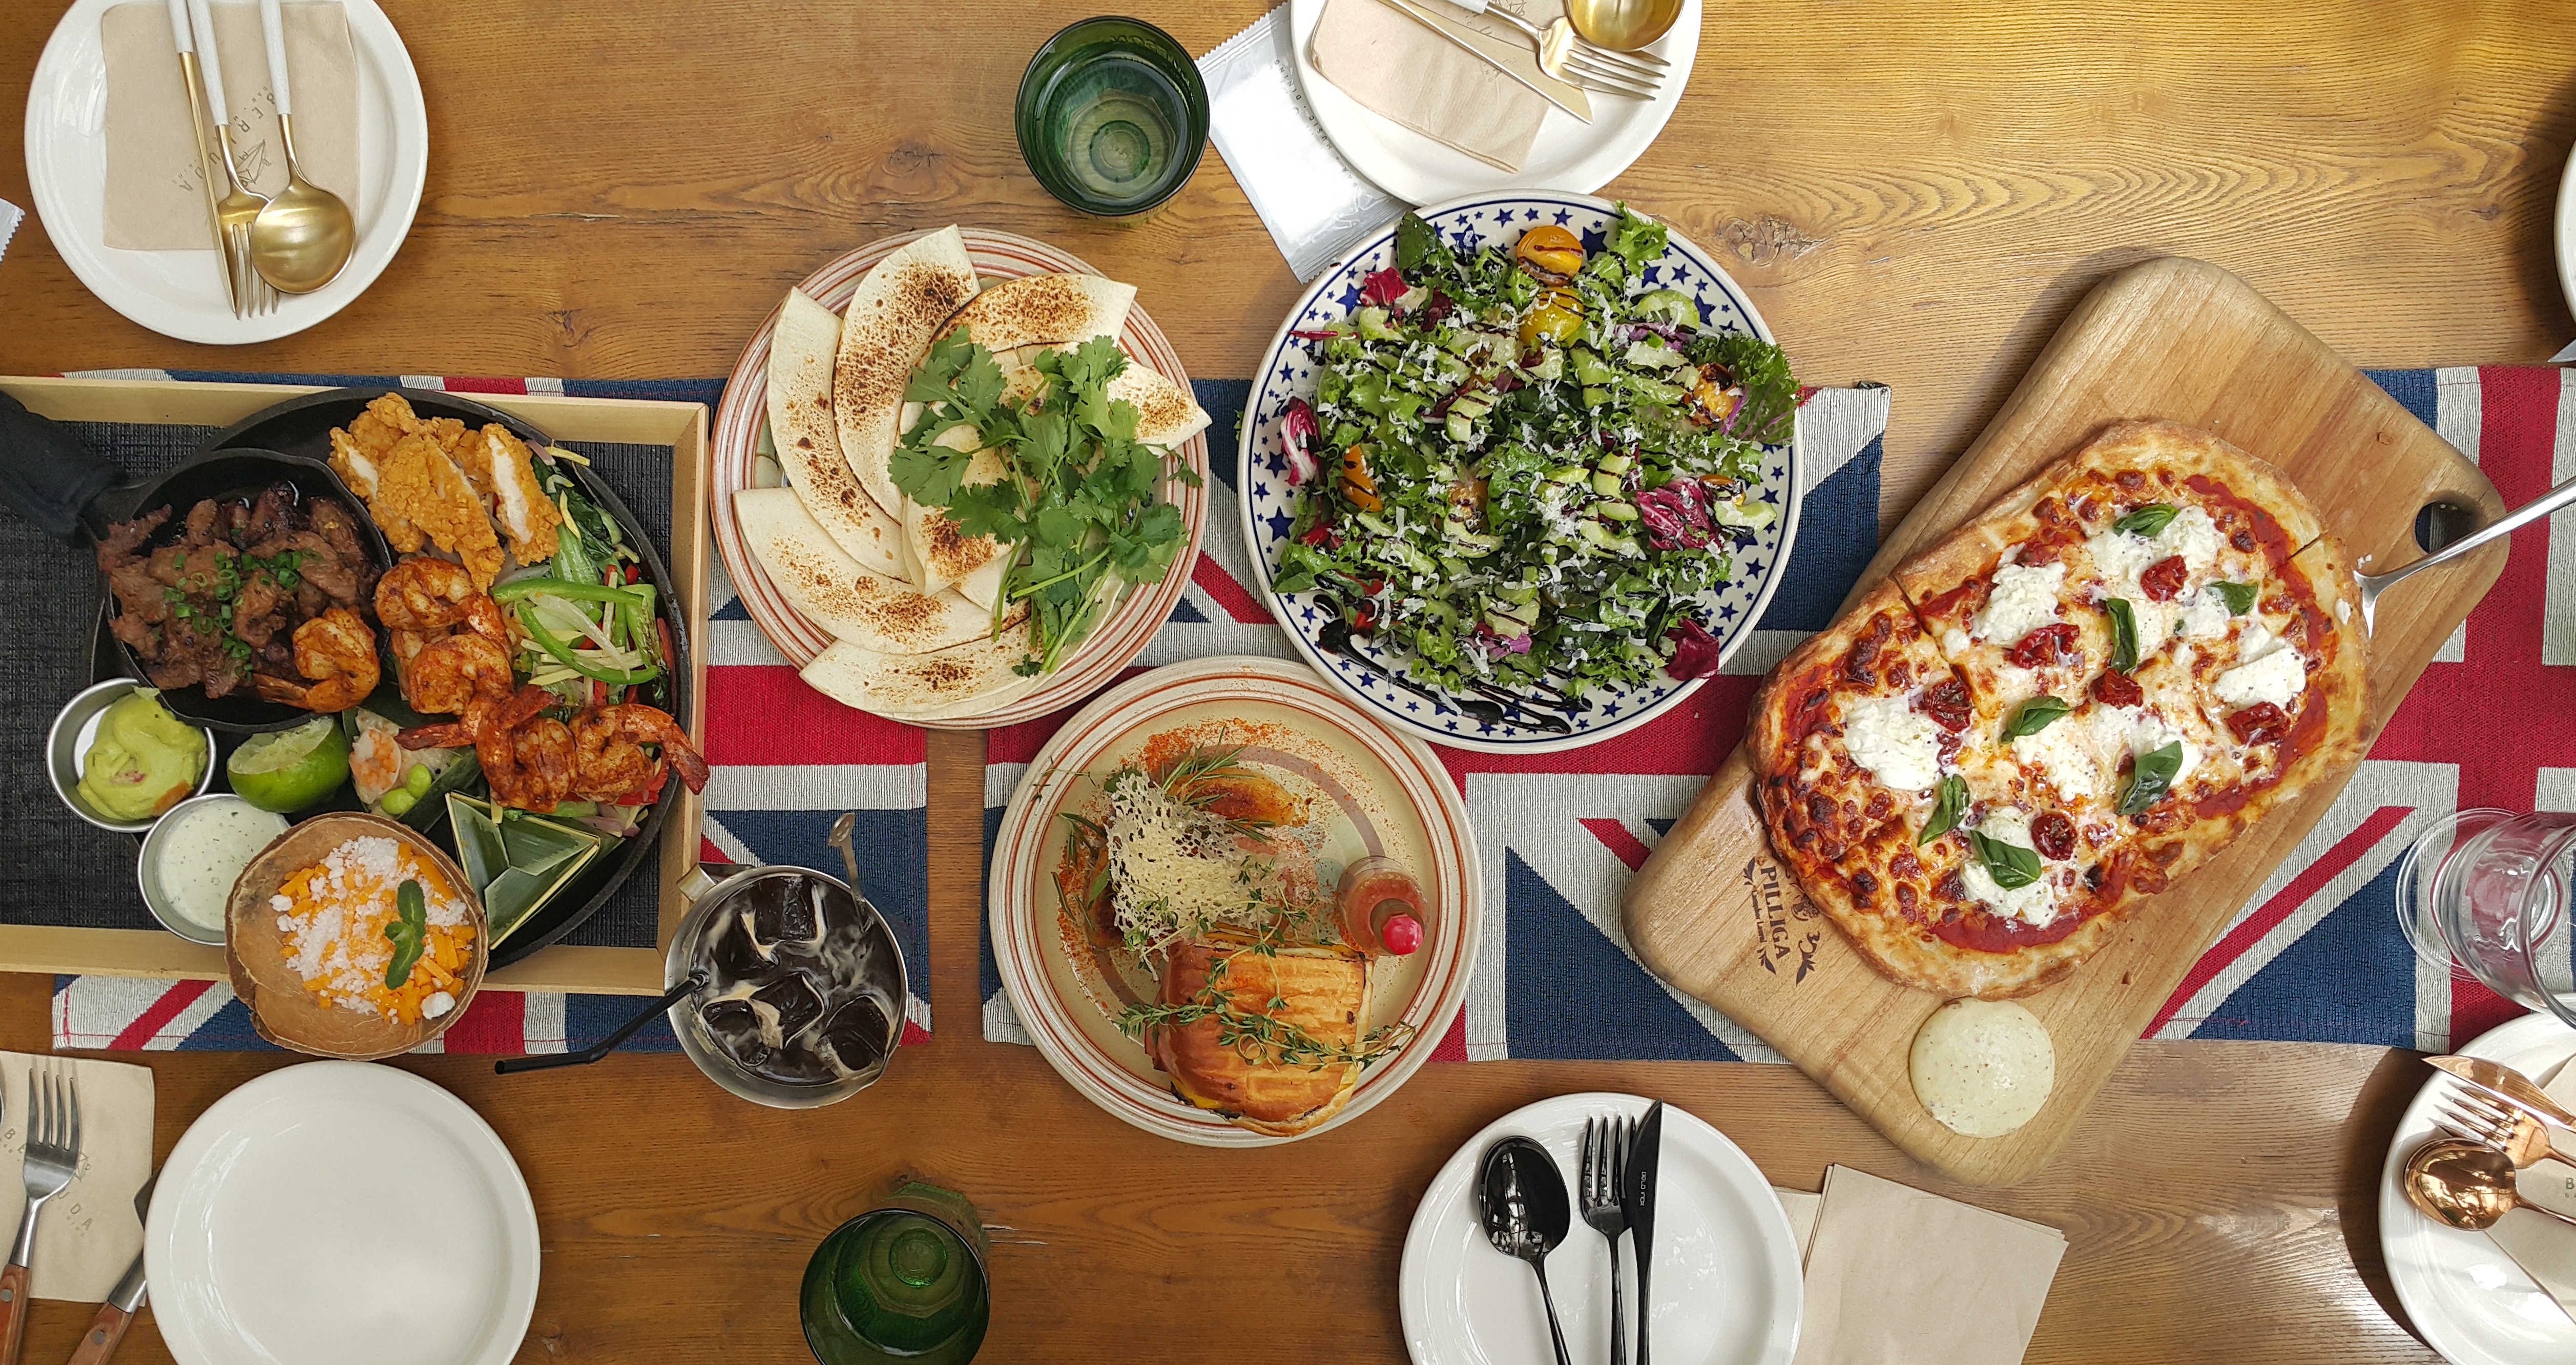
restaurant, dish, meal, food, cooking, lunch, sandwich, in the evening, dining, dinner, food photography, delicious food, supper, brunch